Marie Adélaïde of Savoy

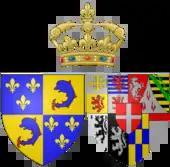
Arms of Marie Adélaïde as Dauphine of France

The Duchess of Burgundy gave birth to her first child in 1704. The child, a short-lived boy, was given the title Duke of Brittany before his death in 1705. Marie Adélaïde bore two more children in 1707 and 1710. Her youngest son, the only child to survive beyond childhood, later became King Louis XV of France.